Lake Constance

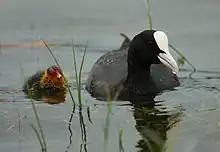
Coot in Hard am Bodensee

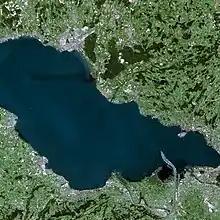
Eastern part of Upper Lake Constance seen from Spot satellite.

The lake lies where the countries of Austria, Germany, and Switzerland meet. Beyond areas less than deep, considered to be under the jurisdiction of the nearest country, there is no legally binding agreement as to where the borders lie between the three countries. However, Switzerland holds the view that the border runs through the middle of the lake, Austria is of the opinion that the contentious area belongs to all the states on its banks, which is known as a "condominium", and Germany holds an ambiguous opinion. Legal questions pertaining to ship transport and fishing are regulated in separate treaties.